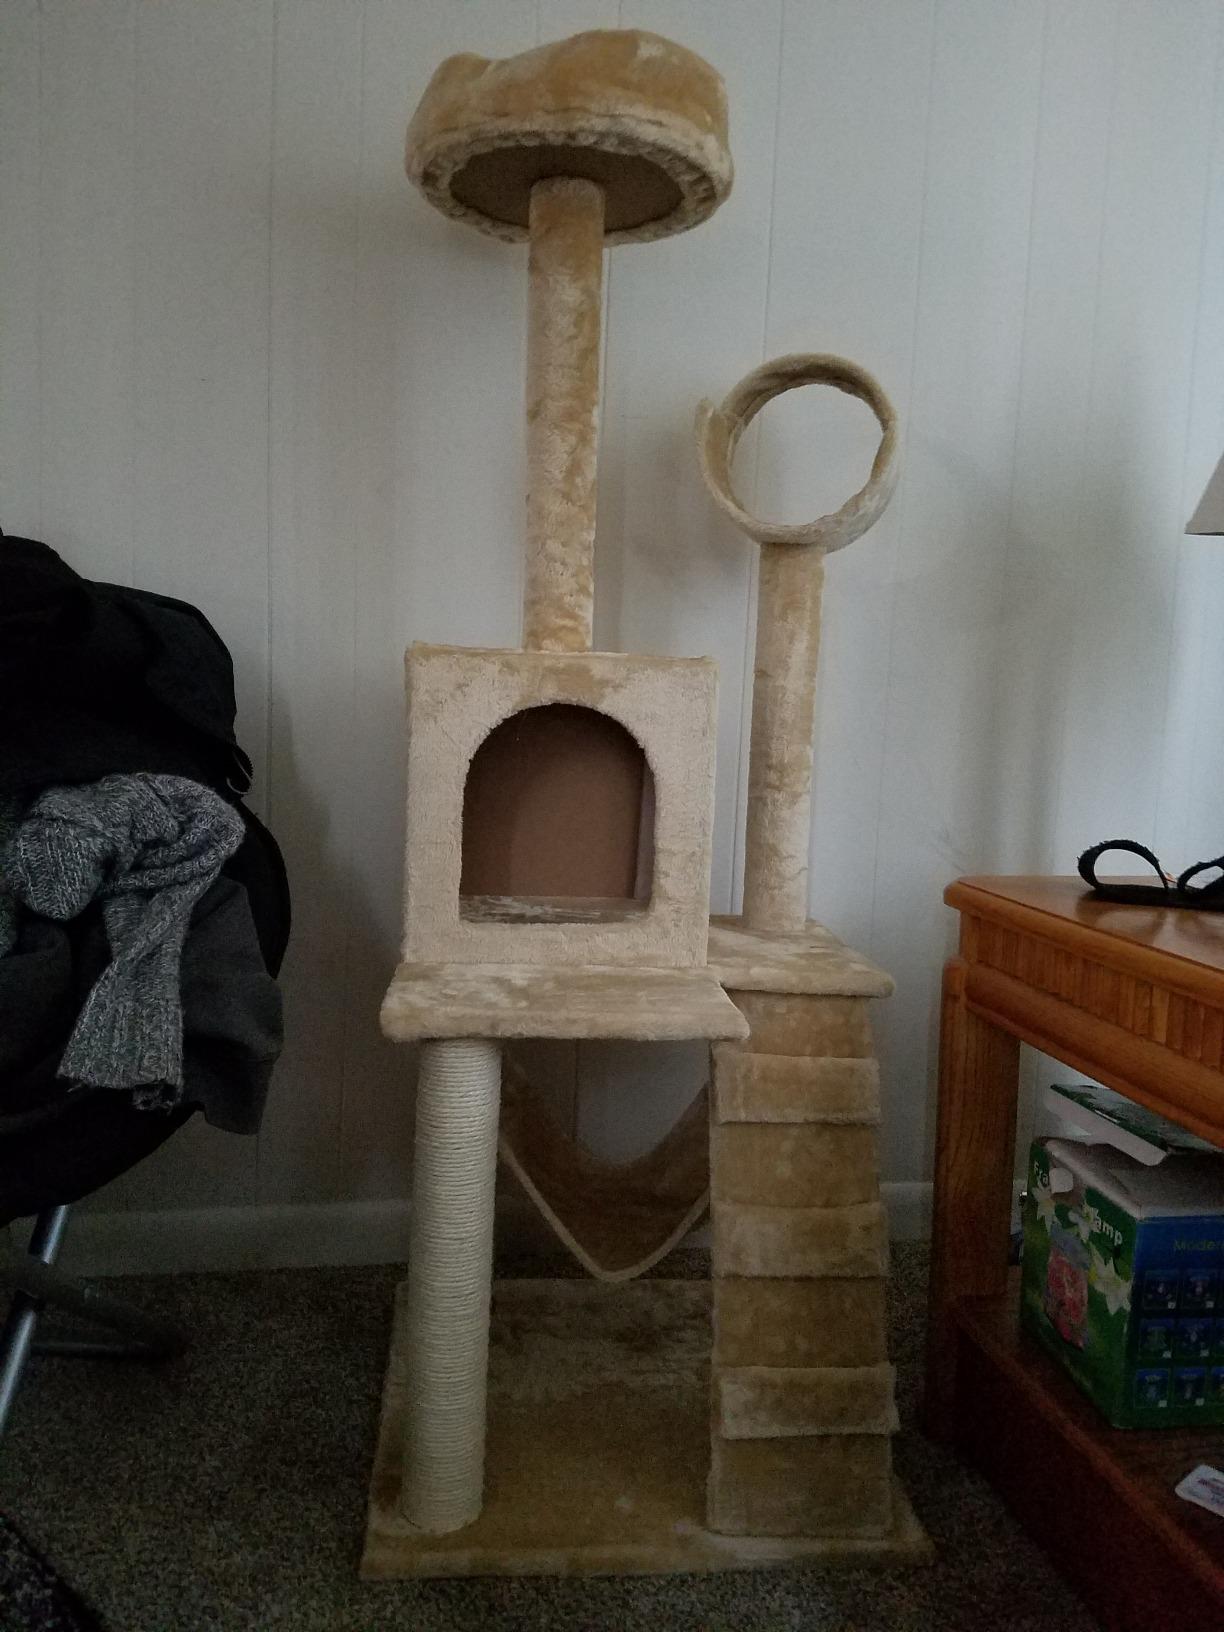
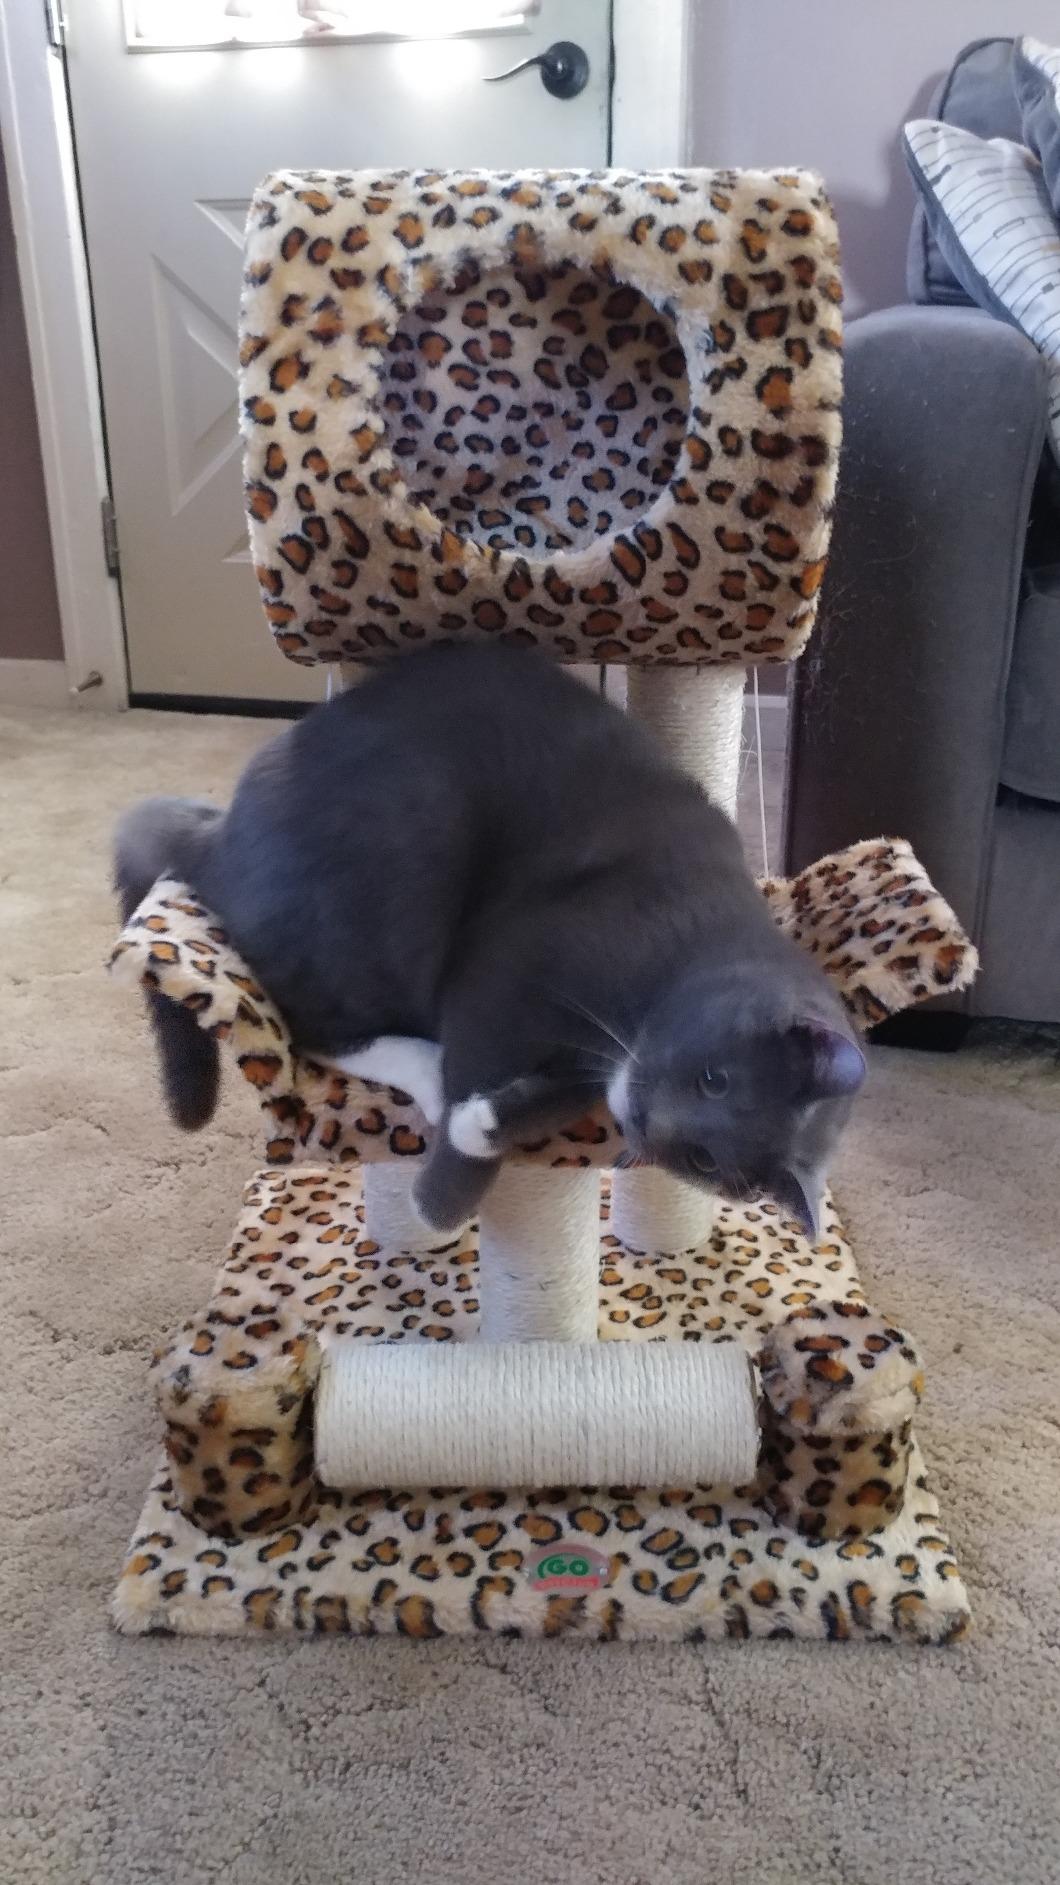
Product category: items_cat tree
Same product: no